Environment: real
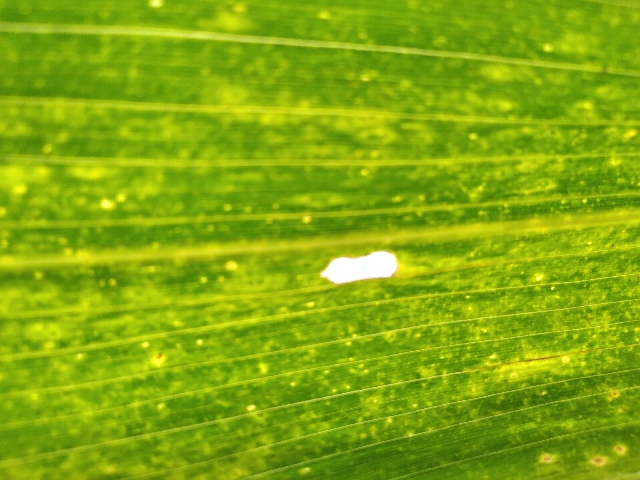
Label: lethal_necrosis